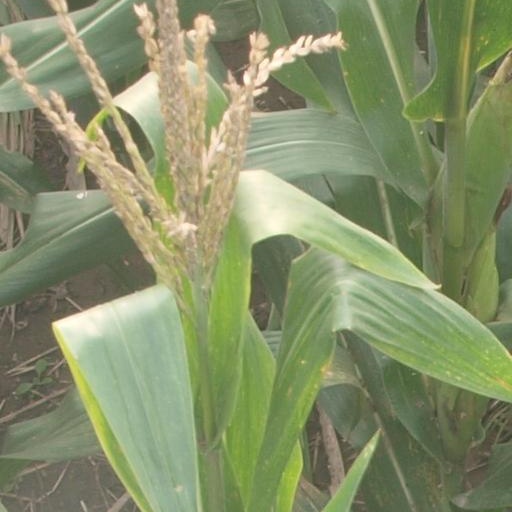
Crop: maize; corn